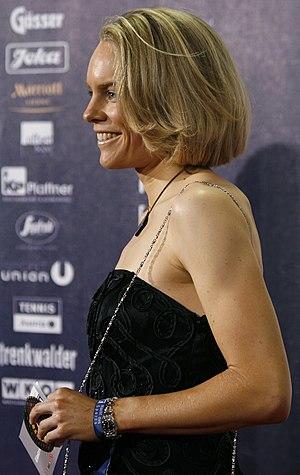
La 17ᵉ édition de La Grande Boucle féminine internationale a eu lieu du 18 juin 2009 au 21 juin 2009. La course fait partie du calendrier UCI féminin en catégorie 2.2. L'épreuve est dominée par Cervélo TestTeam Women. Emma Pooley remporte le classement général et deux victoires d'étape, Christiane Soeder le classement par points et une étape. Seule Marianne Vos leur fait véritablement concurrence. Elle gagne le classement des sprints, celui de la meilleure jeune et une étape. Maja Włoszczowska remporte le classement de la montagne.
Christiane Soeder est une coureuse cycliste autrichienne, d'origine allemande.